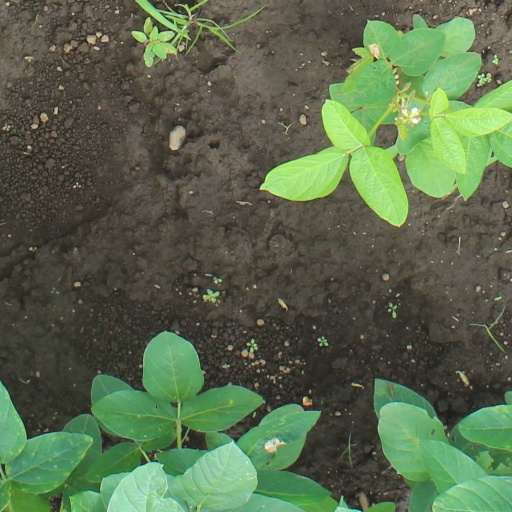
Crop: soybean